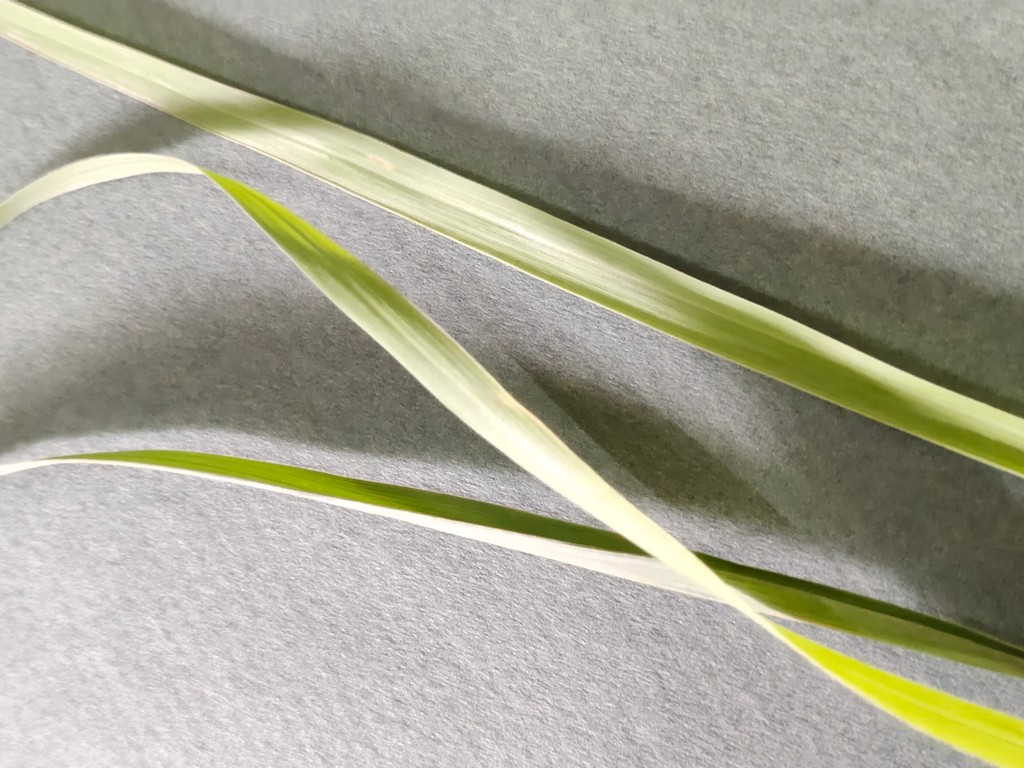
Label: Healthy